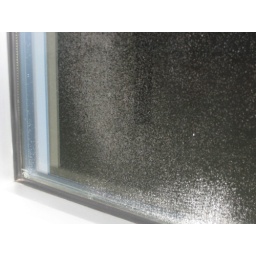
paint on the inside of window in living room. glass needs to be replaced